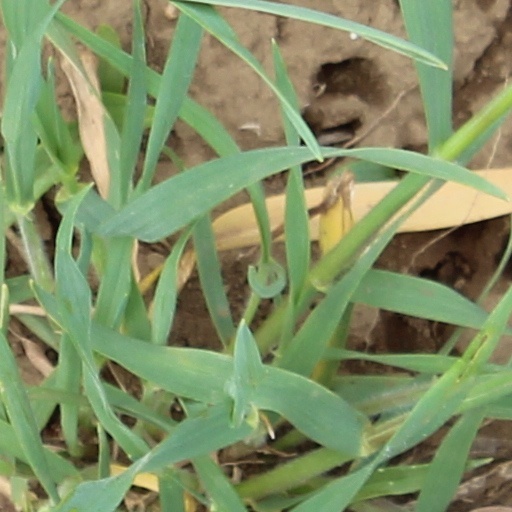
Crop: wheat